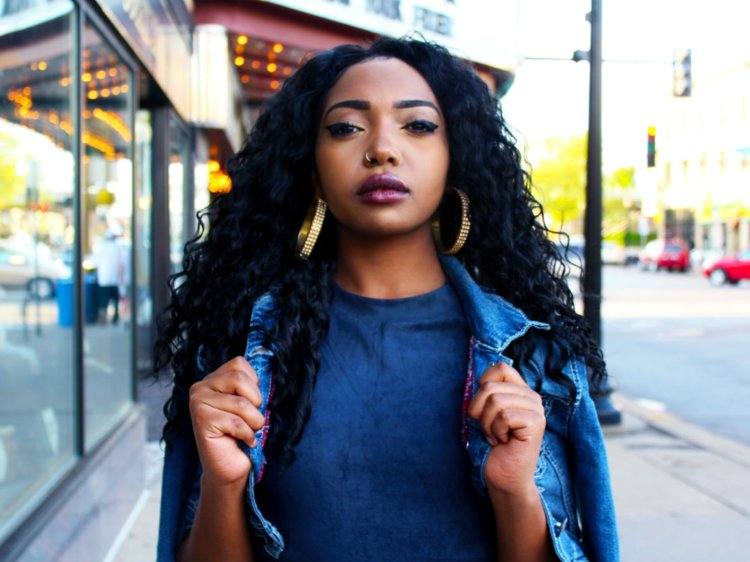
Gender: women